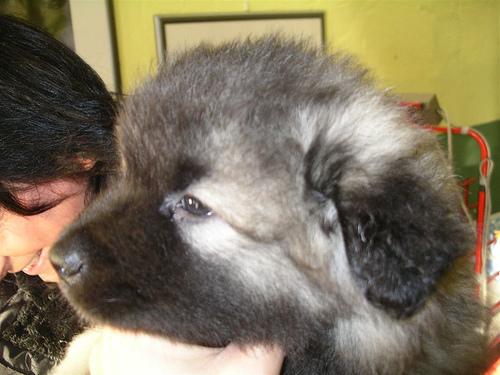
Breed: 223-n000092-keeshond